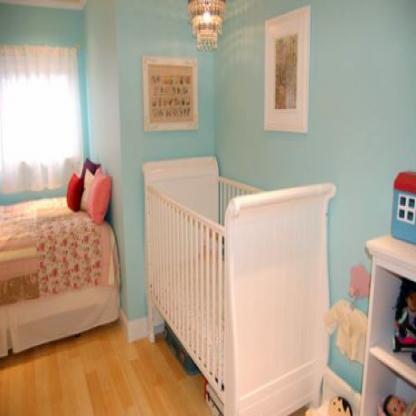
Scene: Indoor